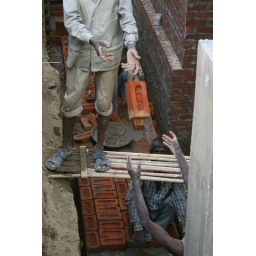
Contruction workers, building a foundation for a house in Gurgaon, Haryana, India 16thApril07